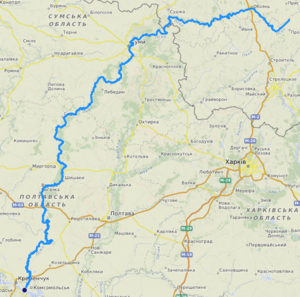
carte réalisée sur umap, [1] This map was created from OpenStreetMap project data, collected by the community. This map may be incomplete, and may contain errors. Don't rely solely on it for navigation.
La Psel ou Psiol est une rivière de Russie et d'Ukraine et un affluent de la rive gauche du fleuve Dniepr.